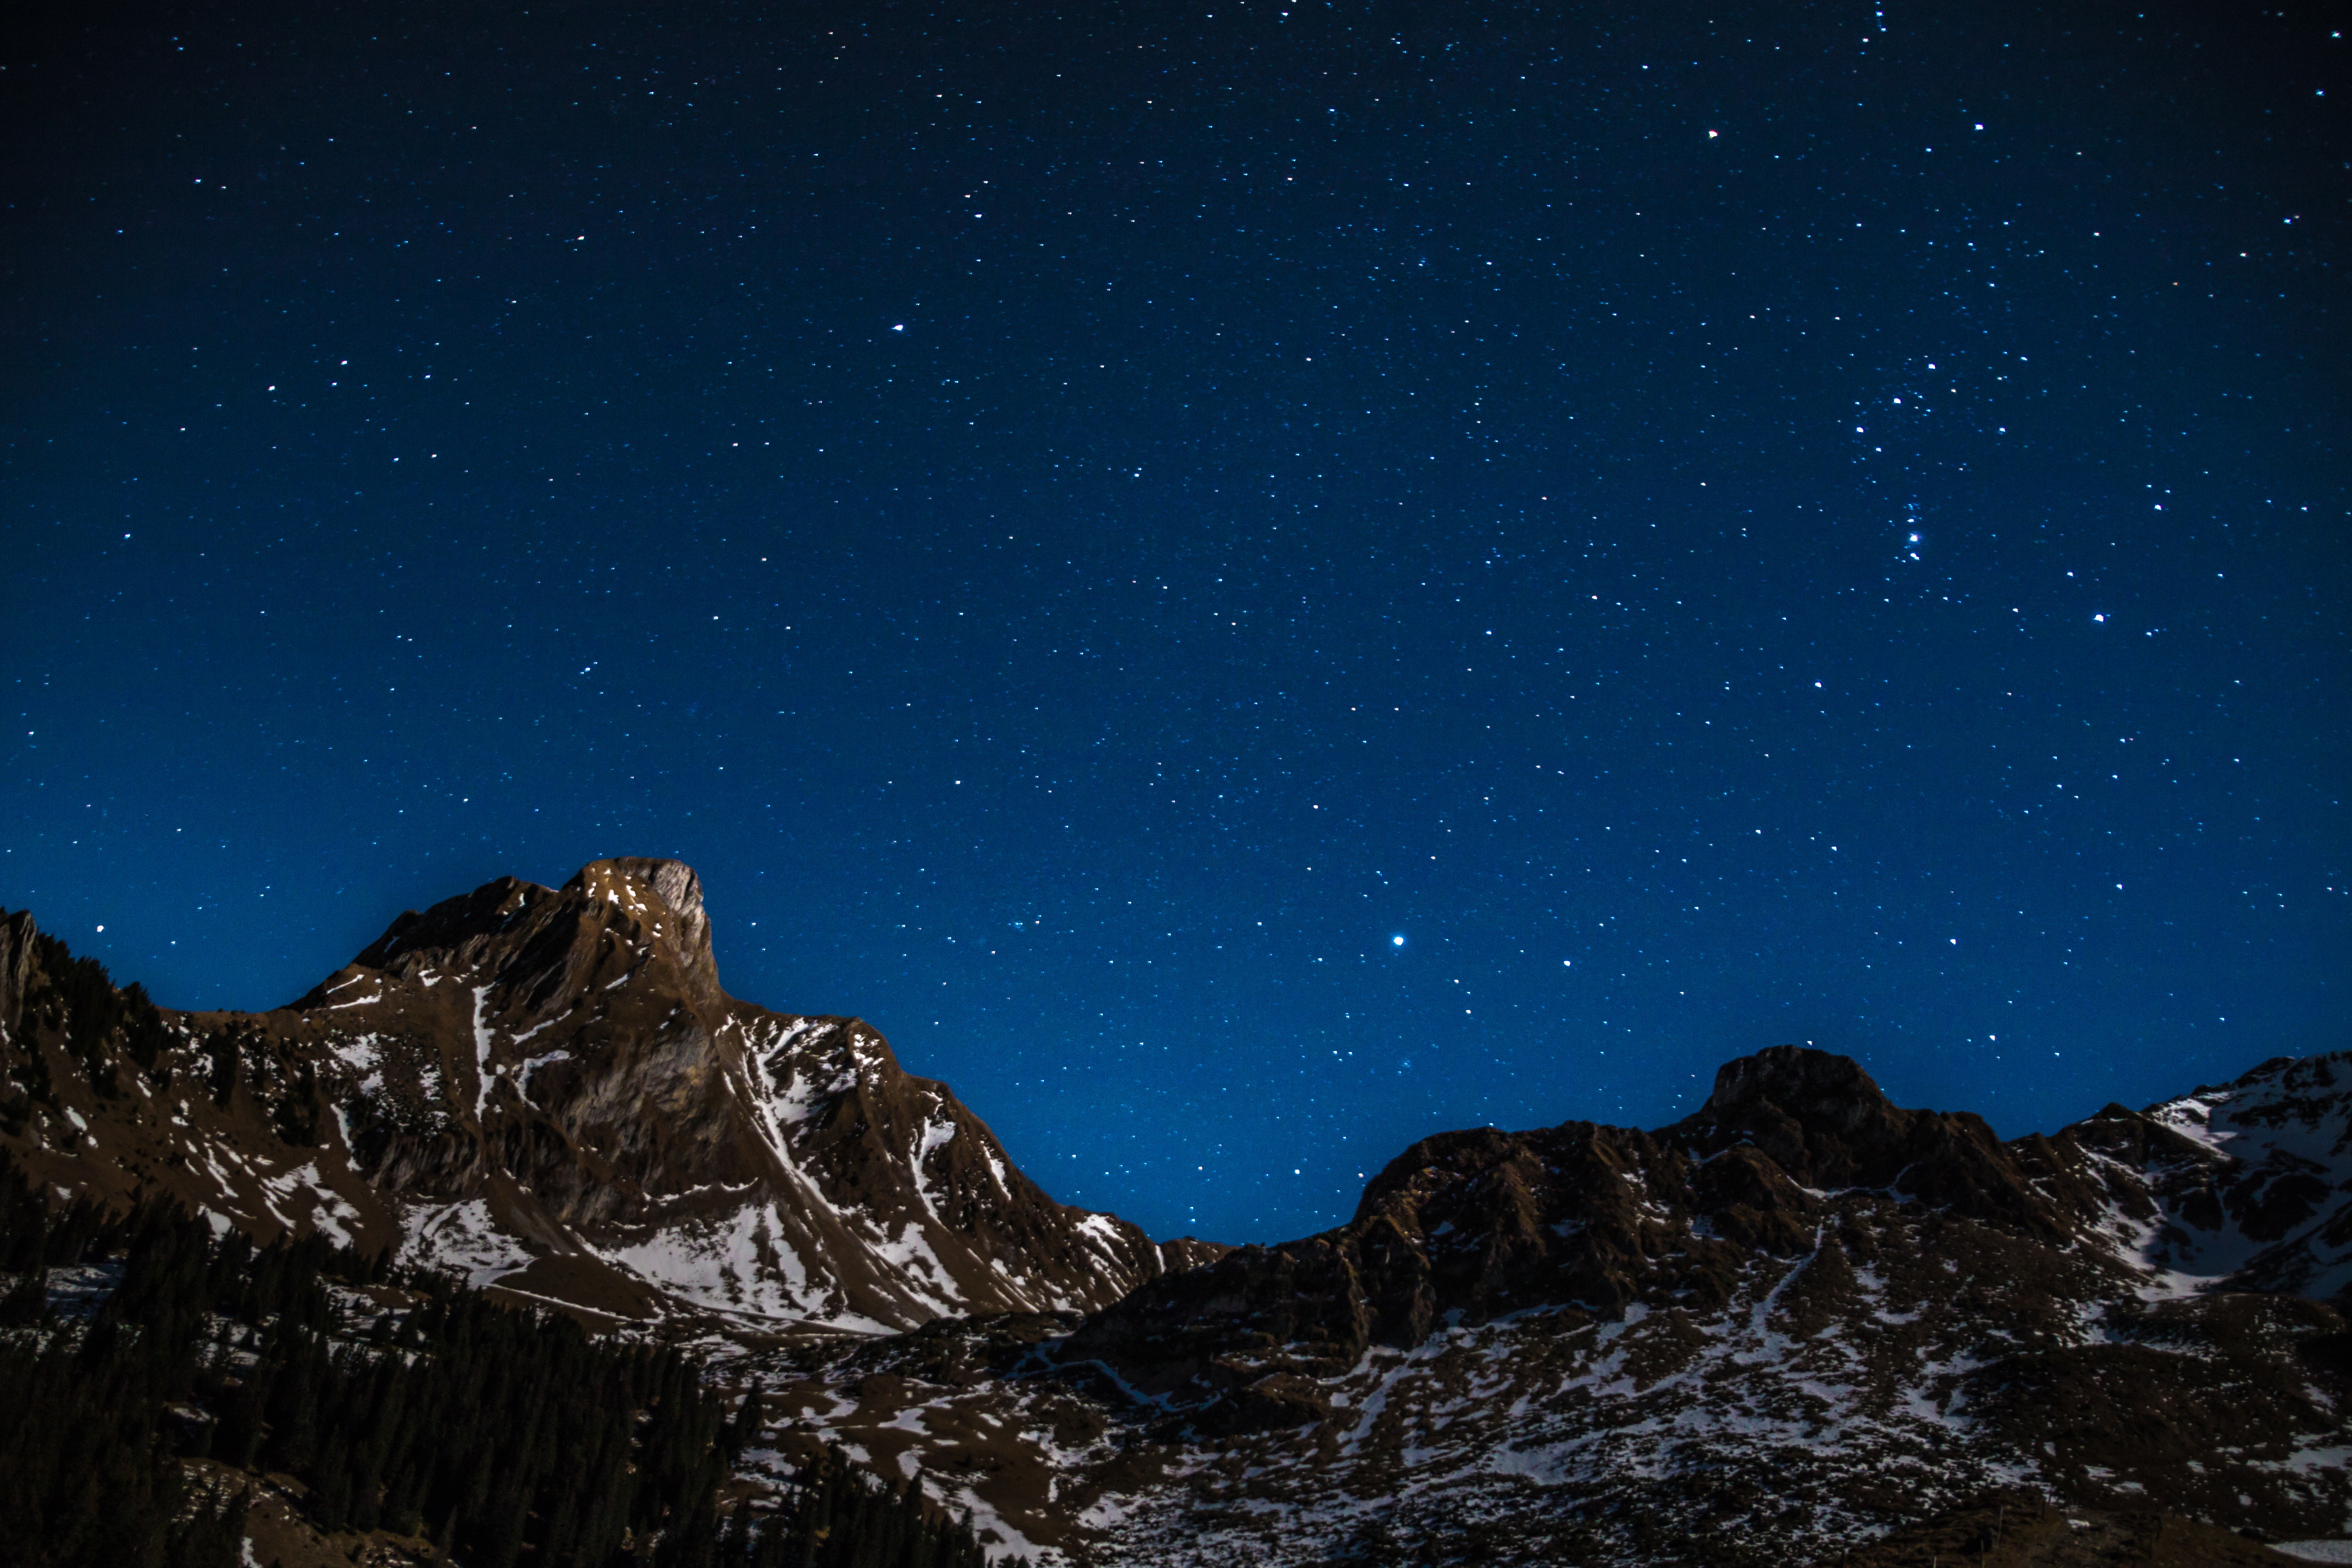
landscape, nature, mountain, snow, light, sky, night, star, atmosphere, mountain range, shooting star, night sky, aurora, long exposure, moonlight, lights, astronomy, mountains, starry sky, switzerland, mood, evening sky, astronomical object, mountainous landforms, geological phenomenon, gurnigel